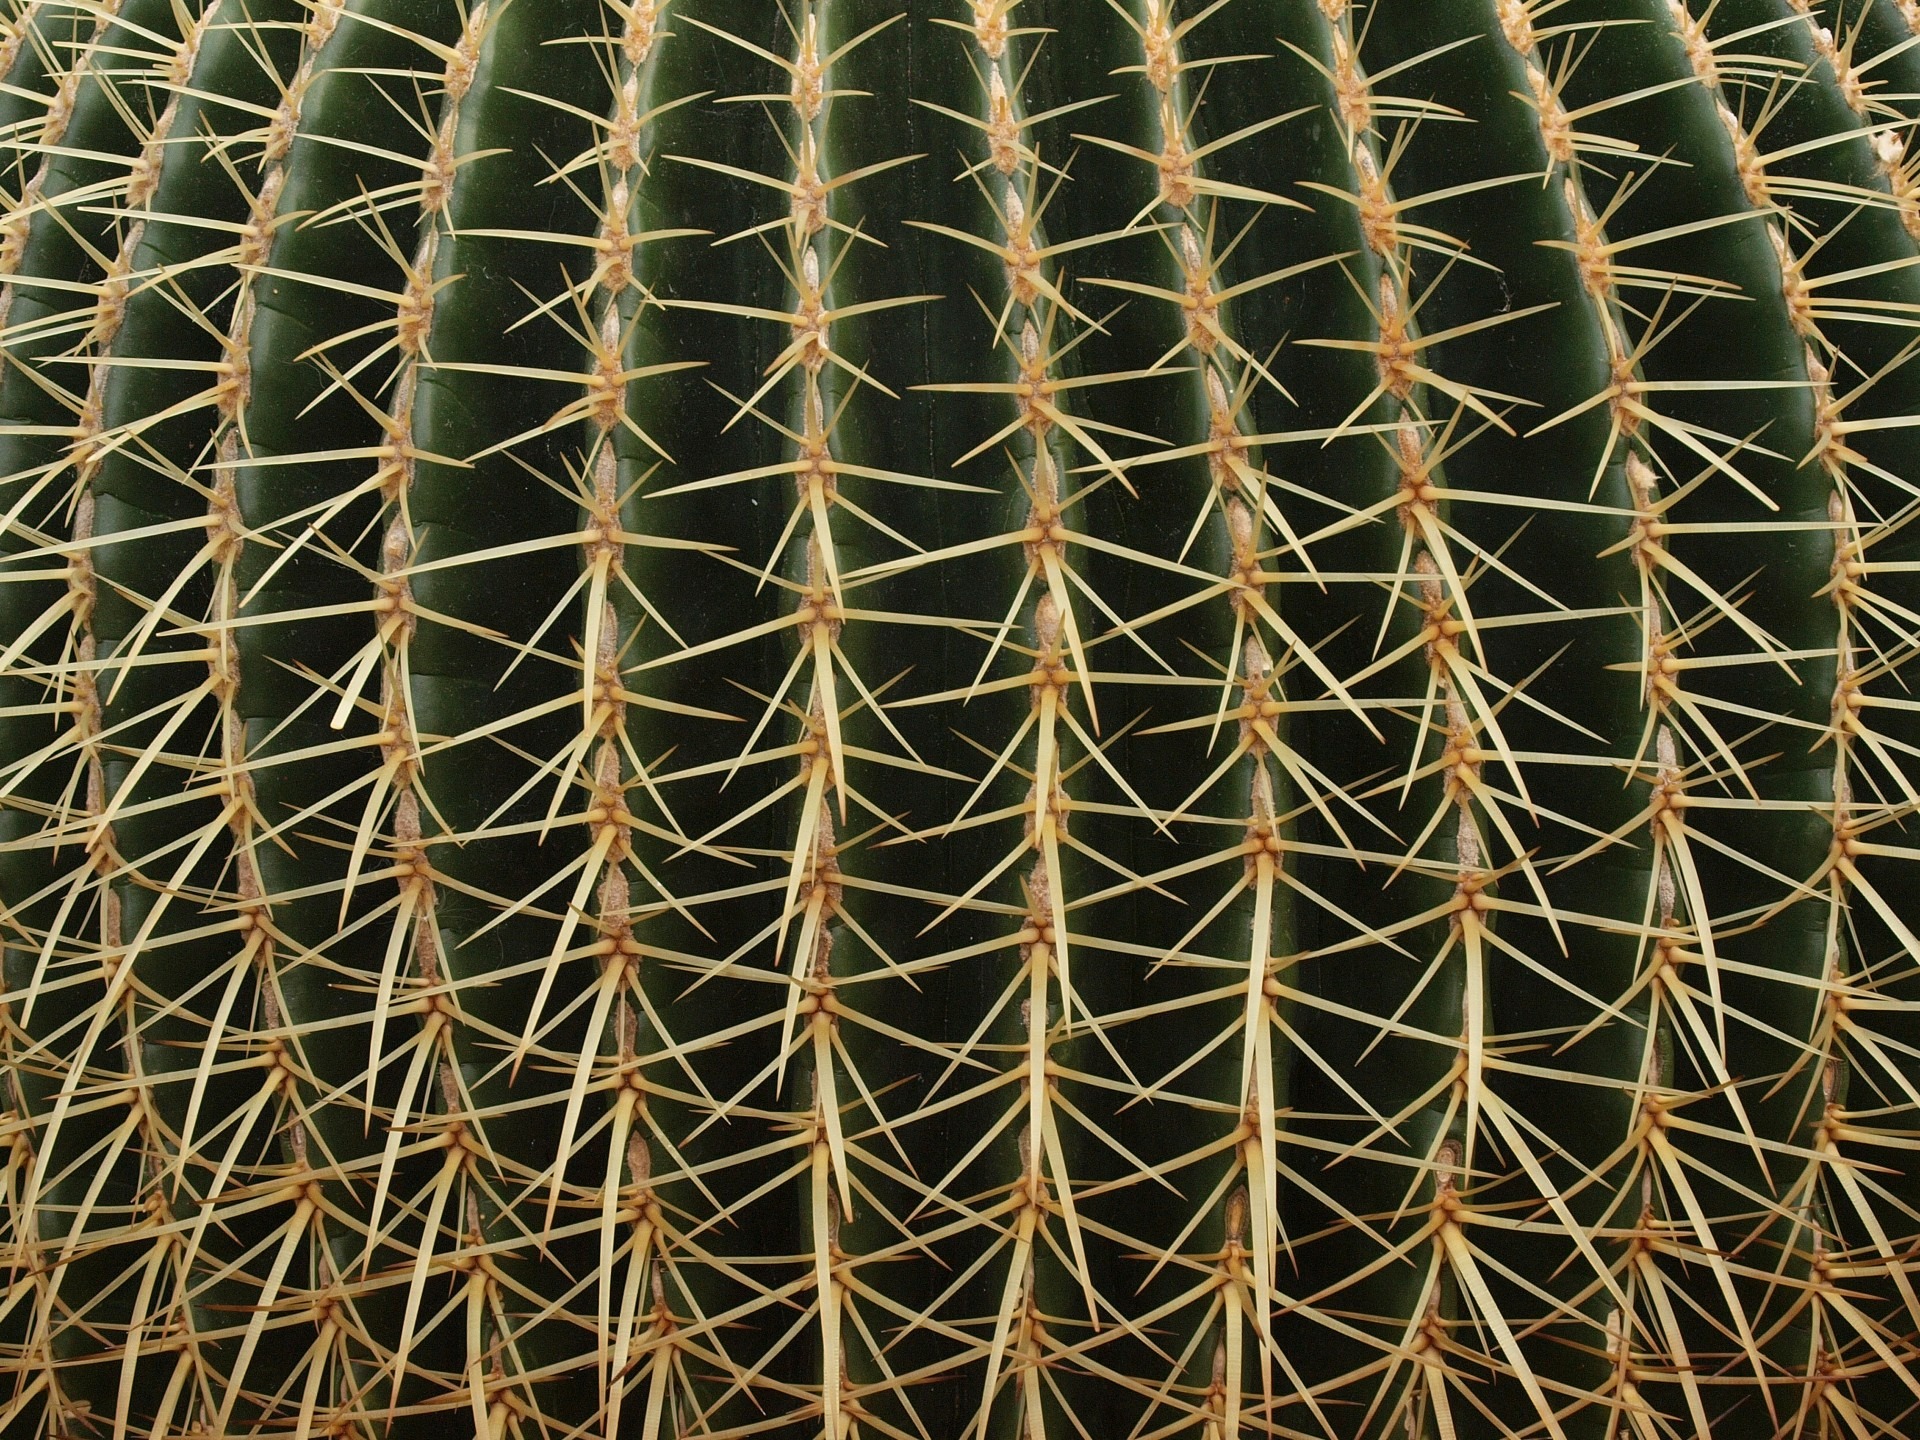
cactus, sharp, plant, texture, desert, flower, botany, background, symmetry, spines, ouch, flowering plant, spiny, land plant